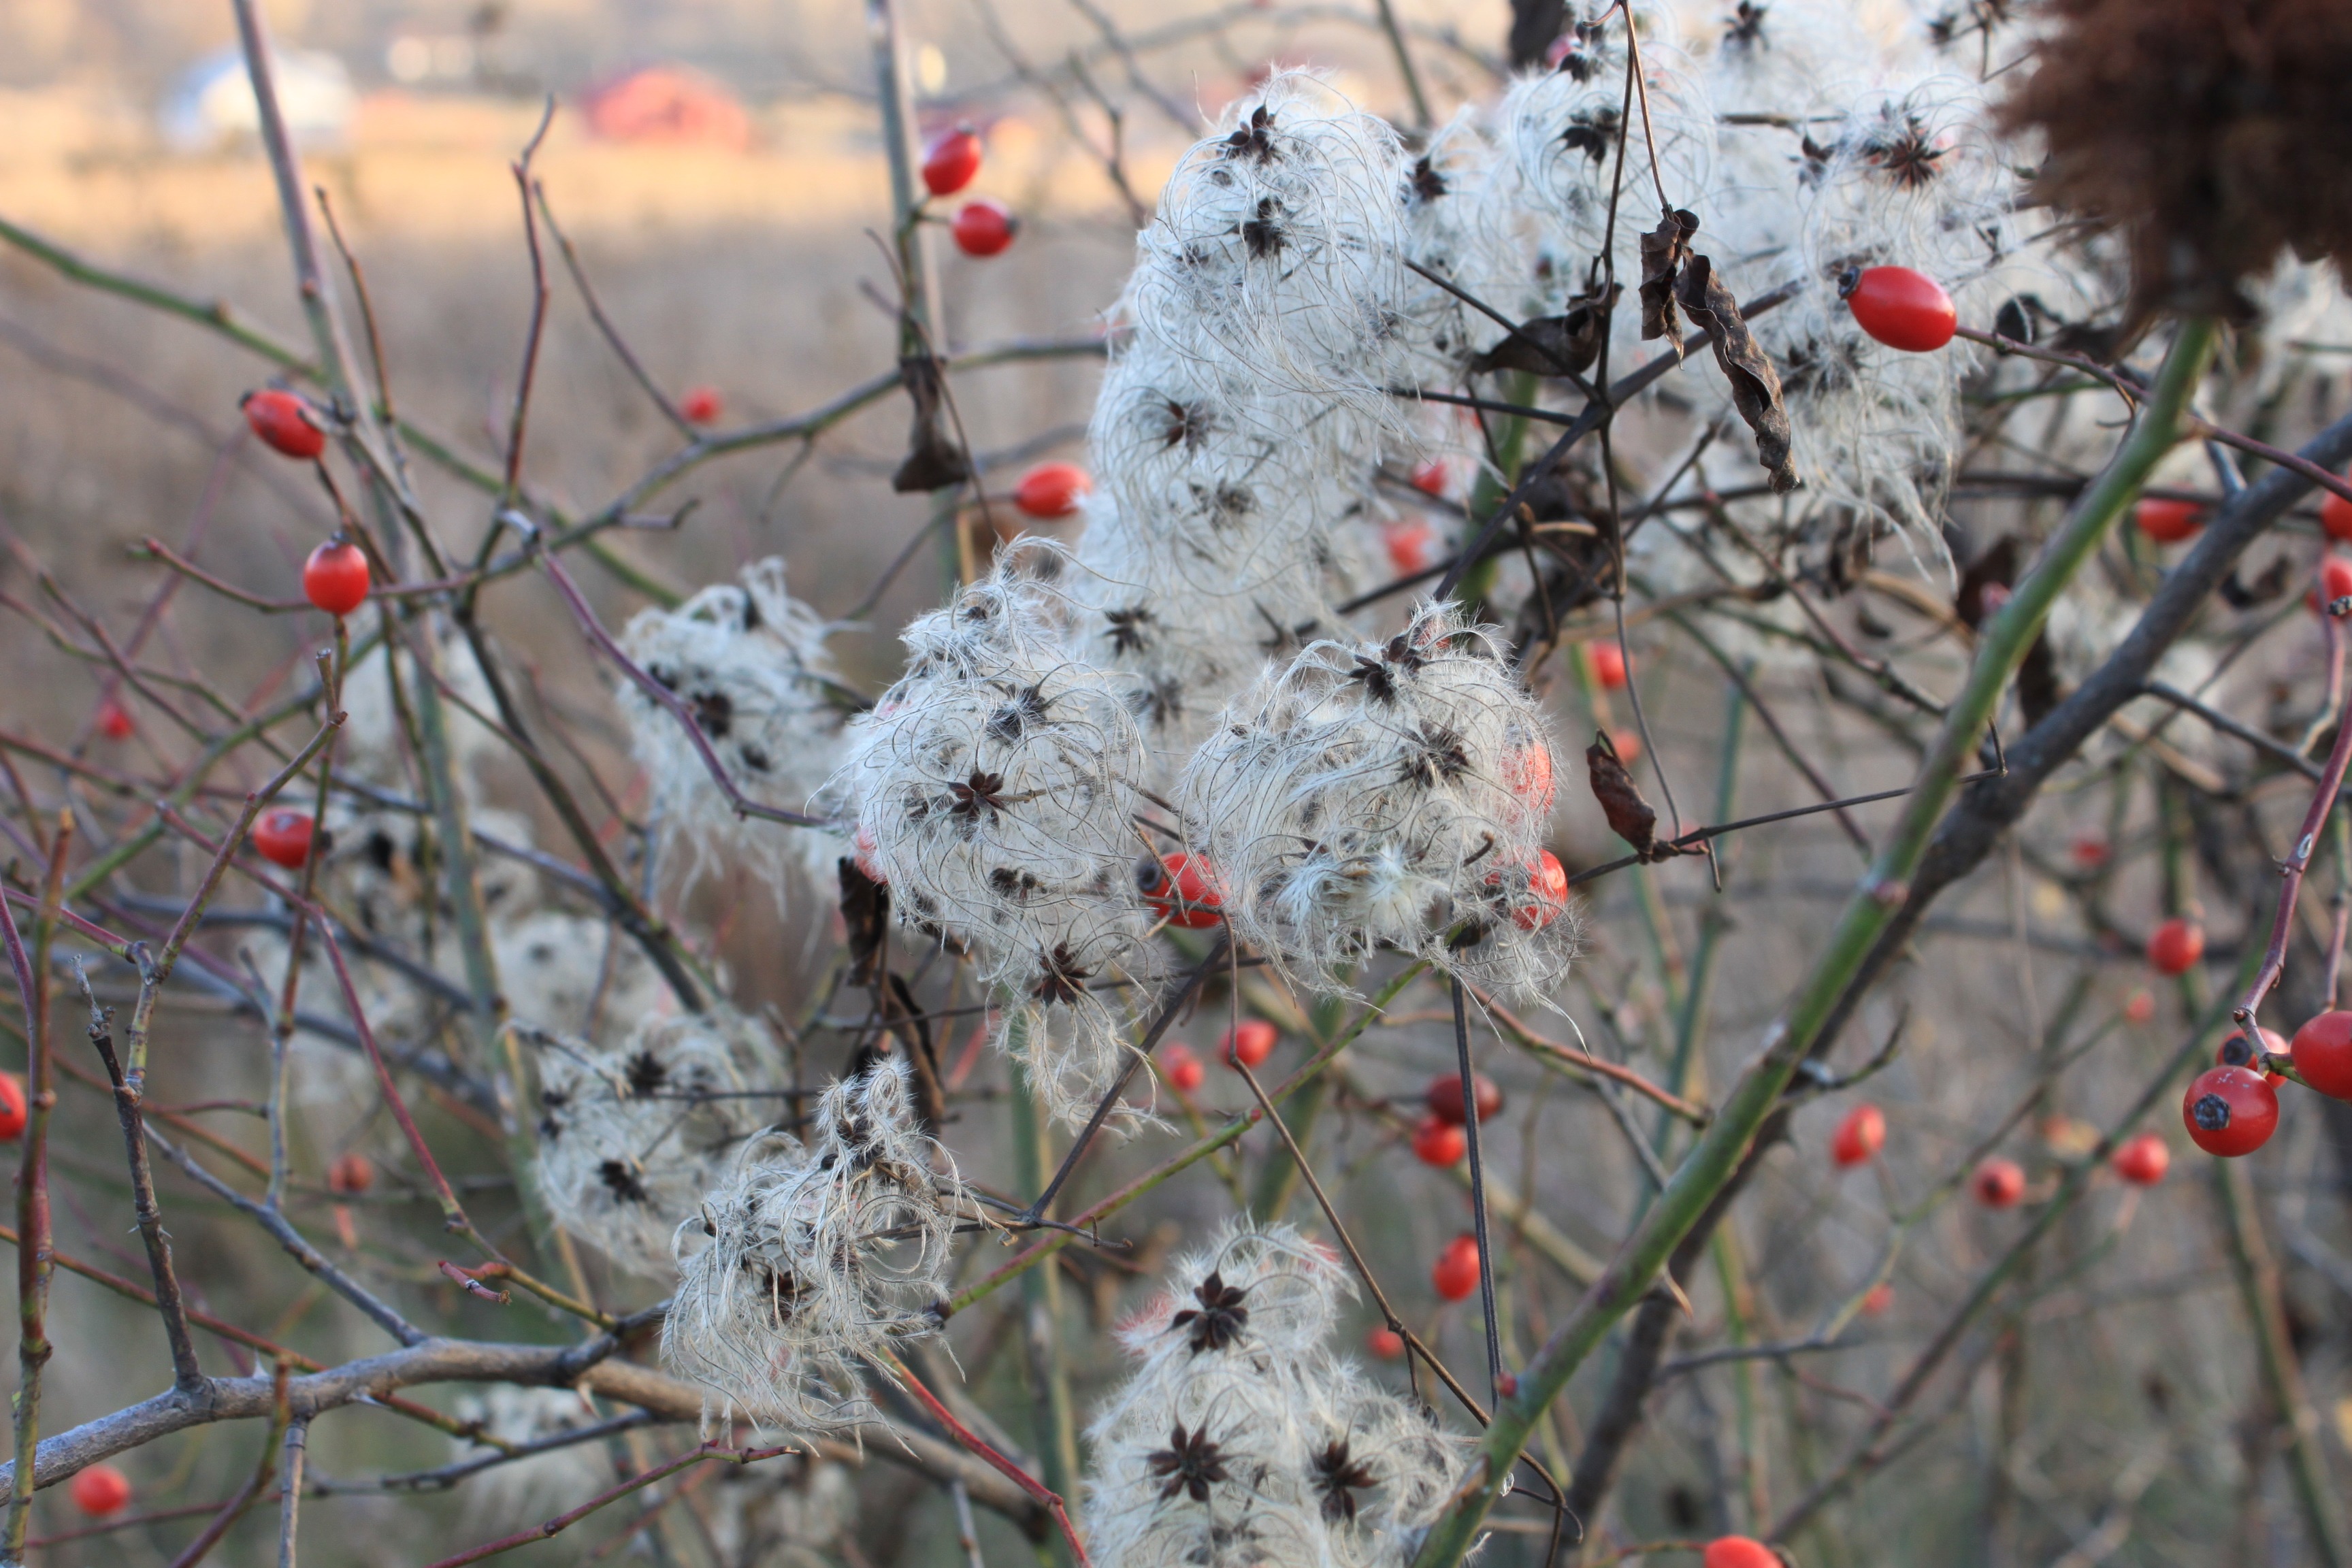
man, tree, branch, blossom, snow, winter, plant, leaf, flower, frost, old, spring, fluffy, produce, botany, flora, season, beard, cherry blossom, plants, twig, flowers, clematis, vitalba, freezing, flowering plant, land plant